Dharala Prabhu

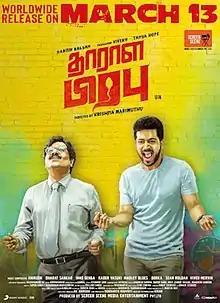
Theatrical release poster

Dharala Prabhu is a 2020 Indian Tamil-language romantic comedy film written and directed by Krishna Marimuthu in his directorial debut. A remake of the 2012 Hindi film "Vicky Donor", the film stars Harish Kalyan, Tanya Hope and Vivek. The film's concept is set against the backdrop of sperm donation and infertility, with Prabhu (Harish Kalyan) approached by Kannadasan (Vivek), the owner of a fertility clinic, to become a sperm donor for which he eventually agrees.